École normale supérieure (Paris)

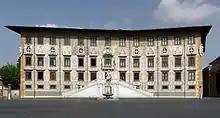
The Scuola Normale Superiore in Pisa, Italy, which was founded as a branch of ENS and retains very close links to it.

The Scuola Normale Superiore in Pisa was founded in 1810 as a branch of the École normale supérieure by Napoleon and later gained independence. ENS and its Italian twin have retained very close links since this time and since 1988 a special partnership has 80 "normaliens" going to Pisa every year while half the class of the SNS spend a year at the Paris school. During its history and due to the far reach of the French Empire during the colonial era, many schools have been created around the world based on the ENS model, from Haiti (in Port-au-Prince) to Vietnam (in Hanoi) to the Maghreb (in Tunis, Casablanca, Oran, and Rabat to name but a few) and Subsaharan Africa (in Nouakchott, Libreville, Yaoundé, Dakar, Niamey, Bangui for example). ENS maintains good relations and close links with these institutions. In 2005, ENS opened a branch at the East China Normal University (ECNU) in Shanghai, whose French name was changed to École normale supérieure de l'Est de la Chine to reflect the agreement, and a joint doctoral program between the two institutions was launched.